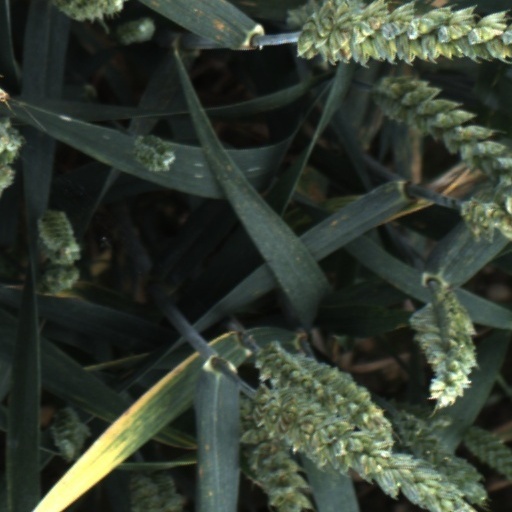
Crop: wheat